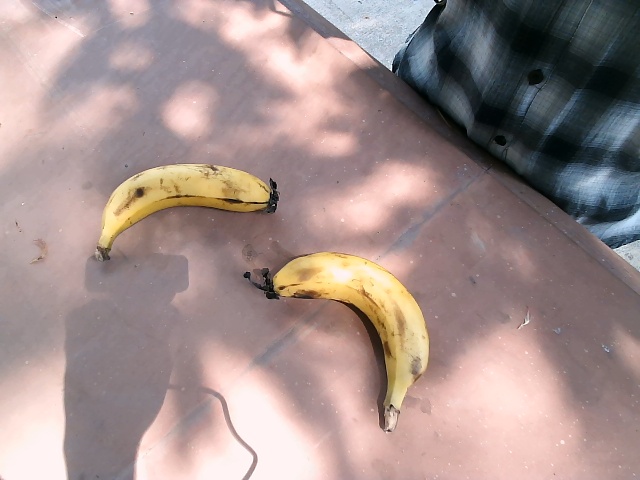
Label: Ripe_Banana